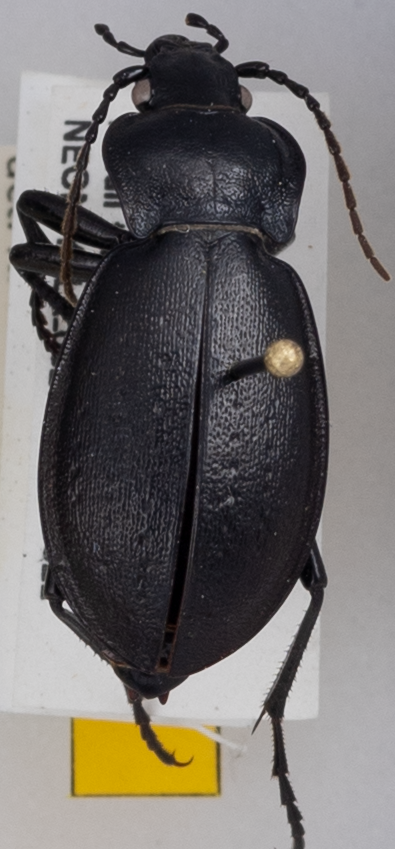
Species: Carabus taedatus
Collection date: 2019-08-21
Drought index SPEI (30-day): -0.072
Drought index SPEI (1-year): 0.498
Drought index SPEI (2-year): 1.058